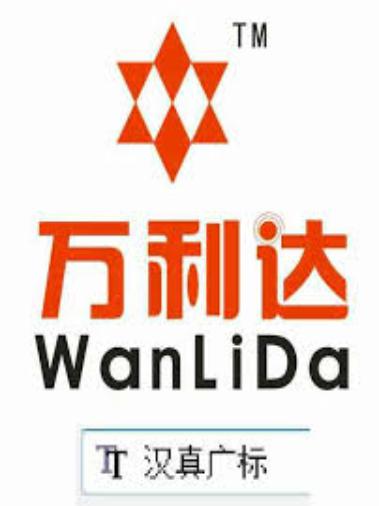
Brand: malata-1
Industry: Electronic